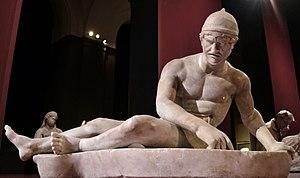
Le Gaulois blessé est une sculpture grecque antique de l'époque hellénistique datant du Iᵉʳ siècle av. J.-C. trouvée à Délos sur l'Agora des Italiens et attribuée à Agasias d'Éphèse.